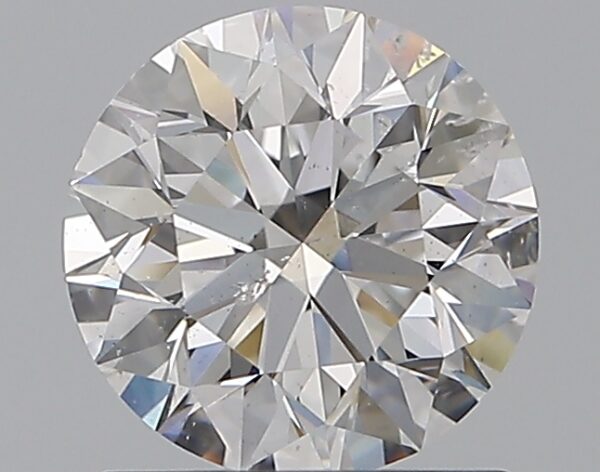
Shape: round
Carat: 1
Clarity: SI2
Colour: D
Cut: EX
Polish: EX
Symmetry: EX
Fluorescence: F
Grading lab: GIA
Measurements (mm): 6.31 x 6.35 x 4.02